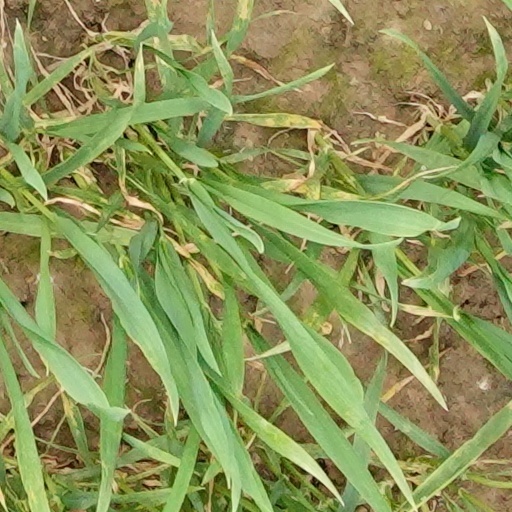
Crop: wheat